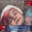
Label: boy